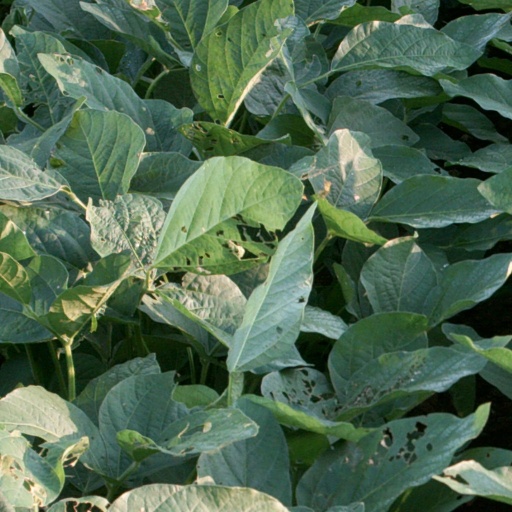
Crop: soybean